Universitas Cantat

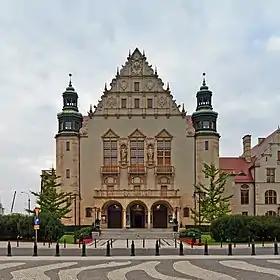
University Concert Hall

Universitas Cantat is a Polish university founded in 1998. It is the presentation forum for the musical life of the academic centers from the entire world. Each year, the leading university choirs meet in Poznań.